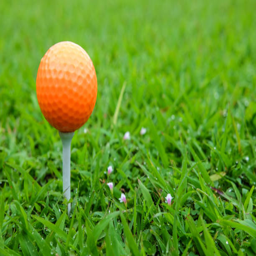
orange color golf ball on green at the morning time , there is water drop and small flowers on green grass